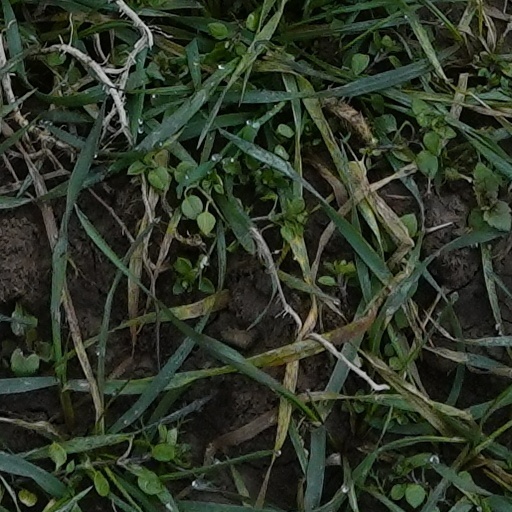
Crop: wheat